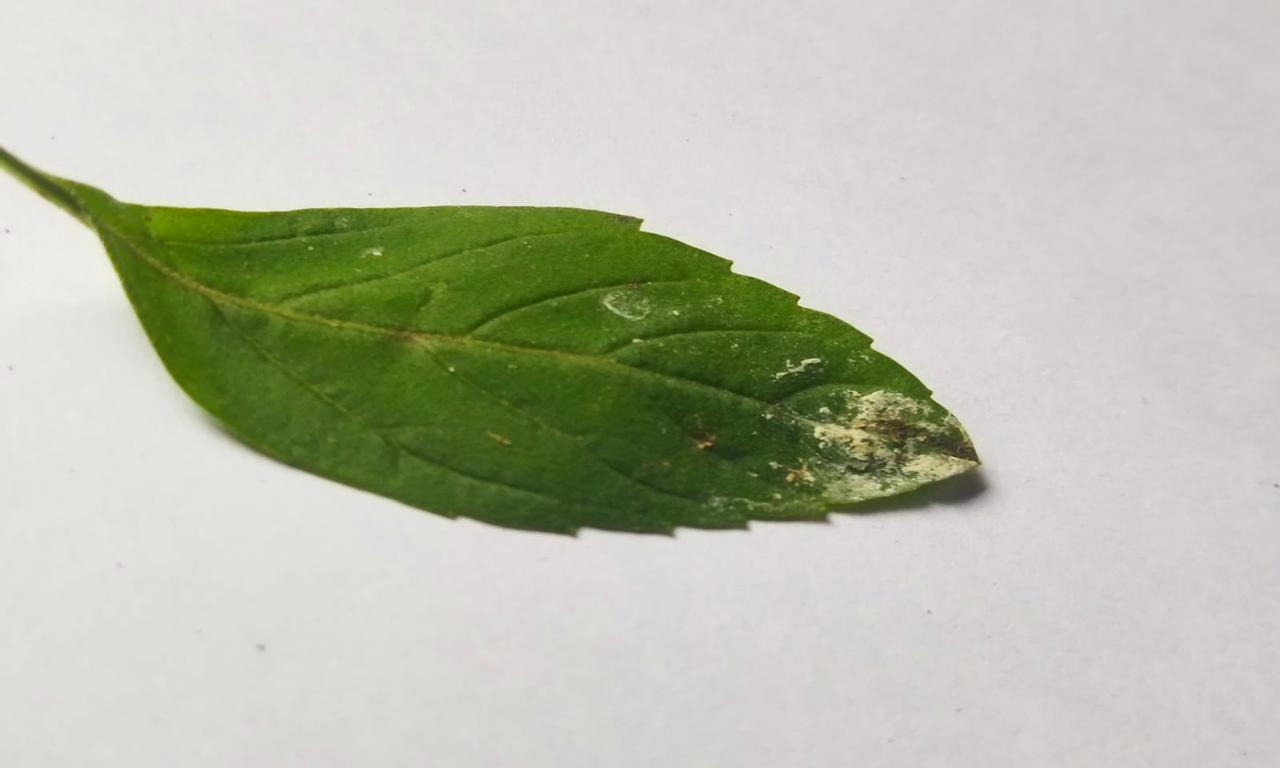
Label: Spoiled